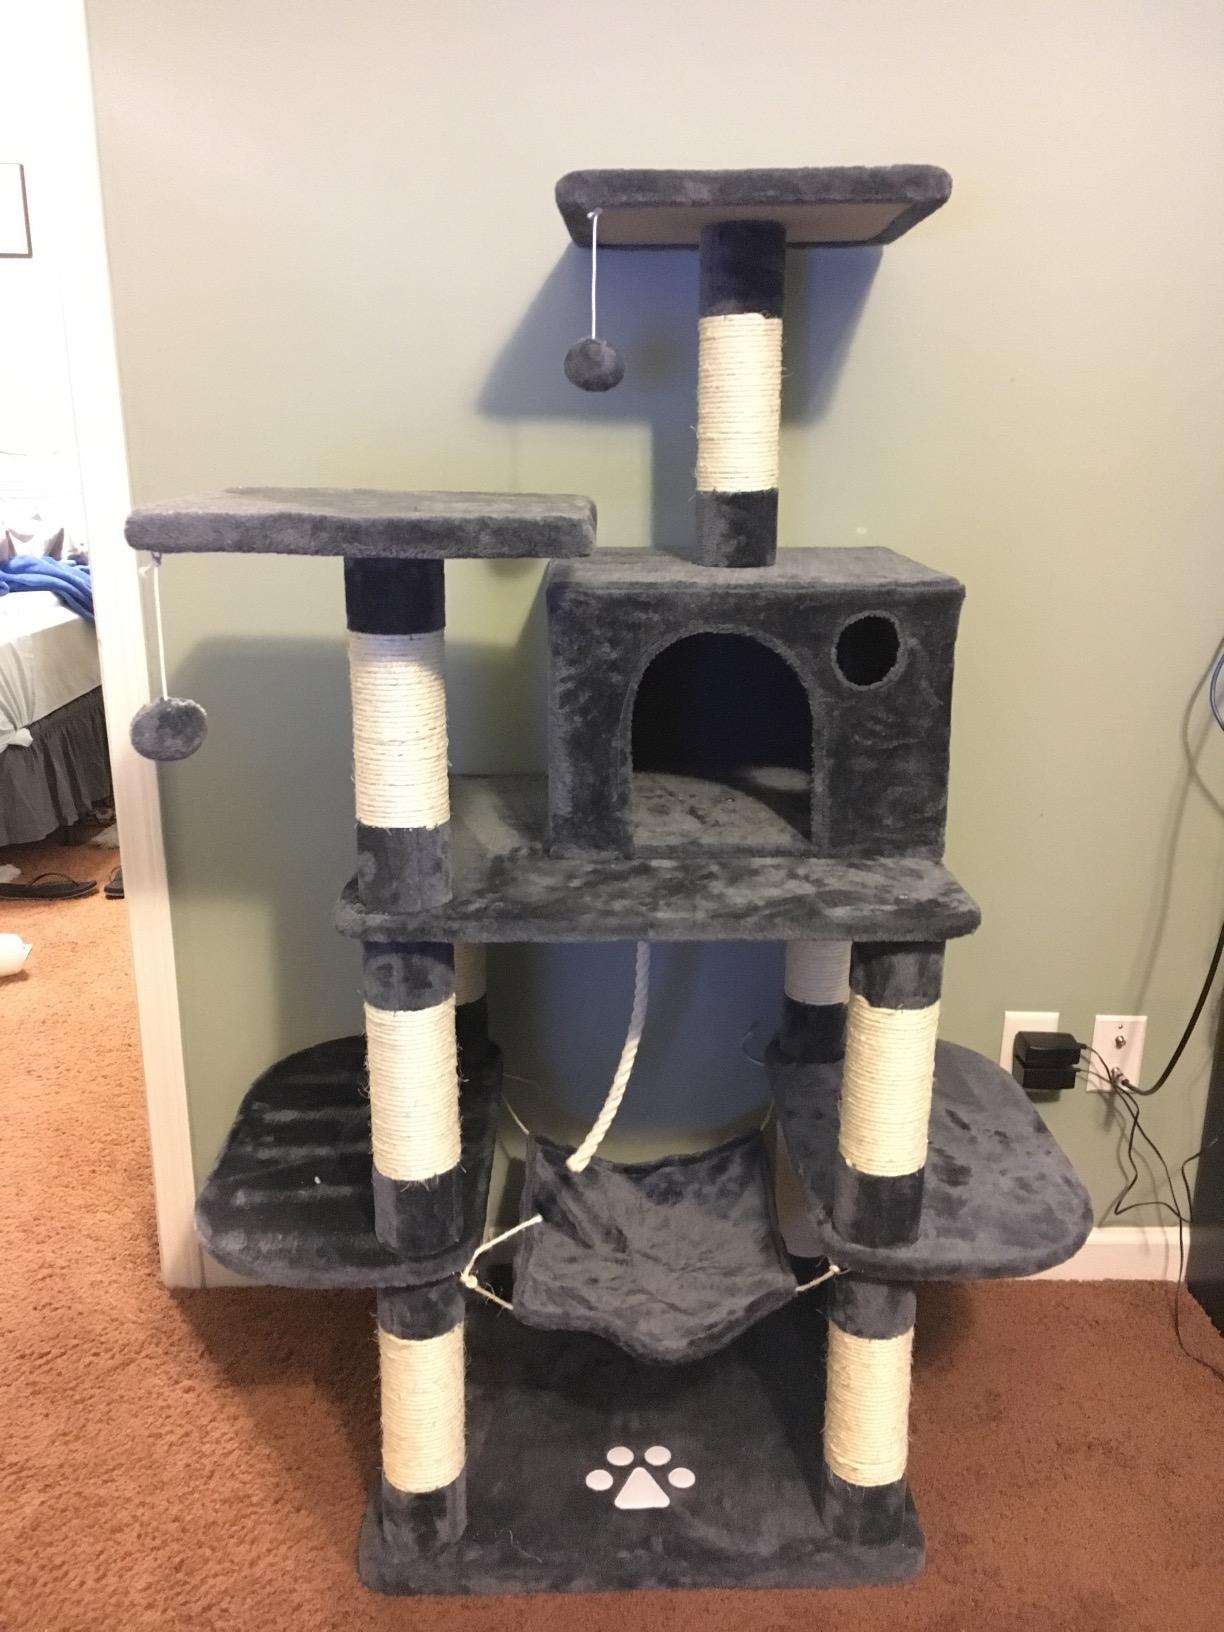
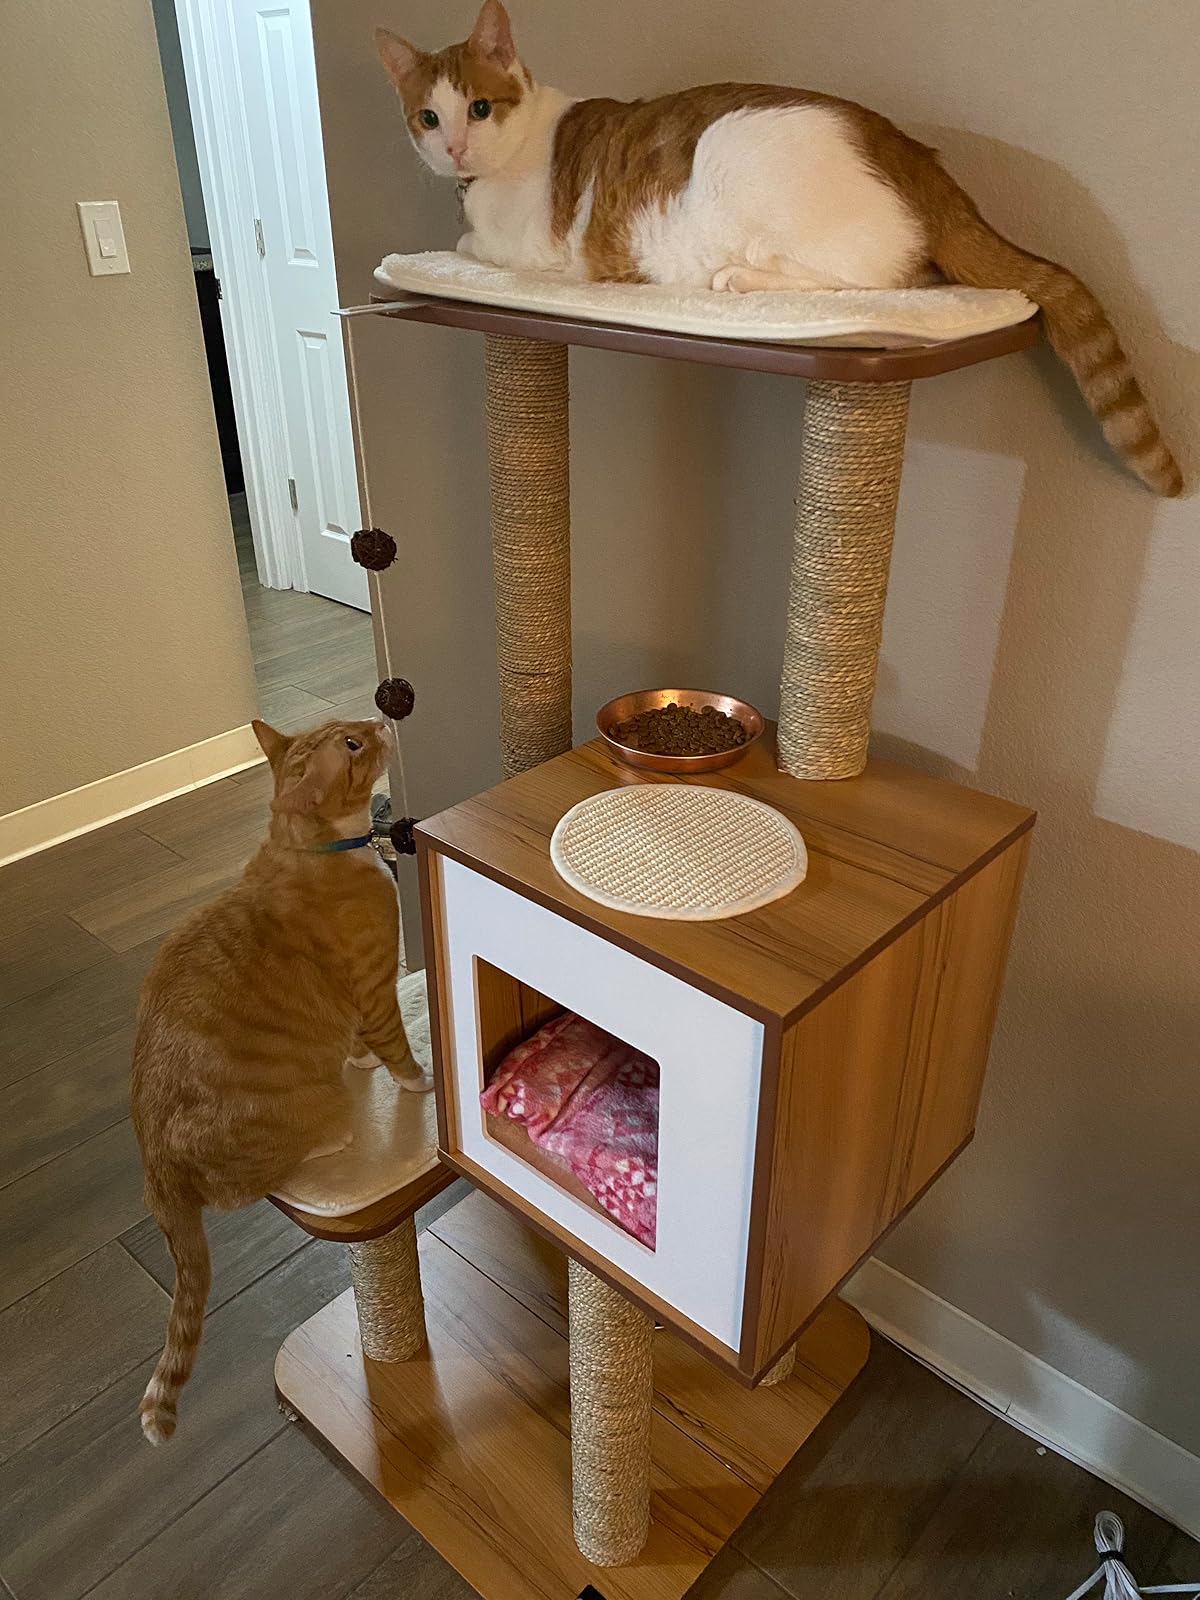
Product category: items_cat tree
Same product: no